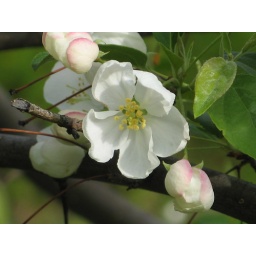
Flowers on a tree in the park at Primrose and Rochester. Not sure what kind of fruit tree this is.